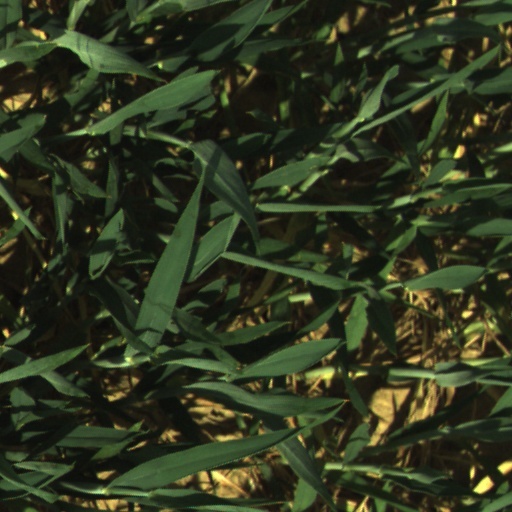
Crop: wheat